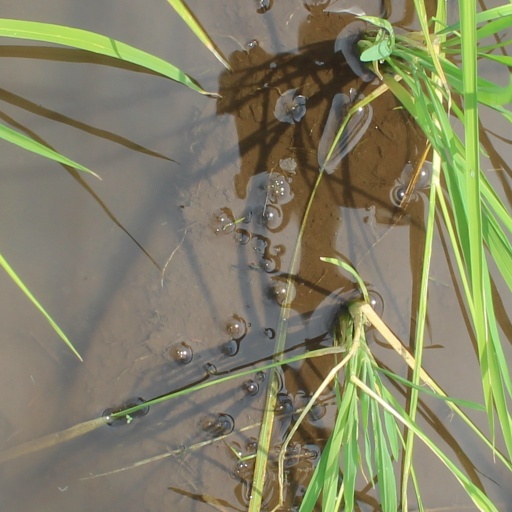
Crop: rice